Banmi Shōfū-ryū

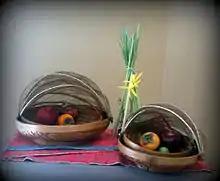
13. Morimono of persimmons, pomegranate, lime and red plums accentuated by freestanding lemon grass stalks, rosemary, and Yellow Brassavola Nadosa orchid on in nesting Hawaiian food baskets with folding net covers set on vintage Nagoya obi. Created by Ric Bansho Carrasco for Leu Gardens, Orlando, FL 2010 for Ikebana International Orlando-Winter Park Chapter 132.

"Nageire", meaning "thrown in", is associated with the legendary story of a samurai. The legend states that a samurai, bored on a hot summer day, threw plant material into the small opening of a tall, deep vase on the opposite corner of the room. Thus this style was named "Nageire". This Ikebana form utilizes fresh and spontaneous designs that adhere only loosely to the classical principles of triangular structure and color harmony. Therefore, "Nageire" is less formal than "Rikka", which was developing around the same time. "Nageire" was also practiced and around the time that "Chabana" and "Shoka" were developing.